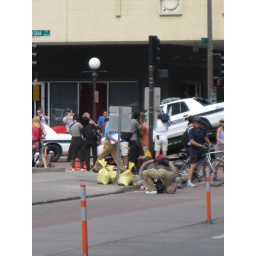
this is the police car that had its windows busted out by anarchists